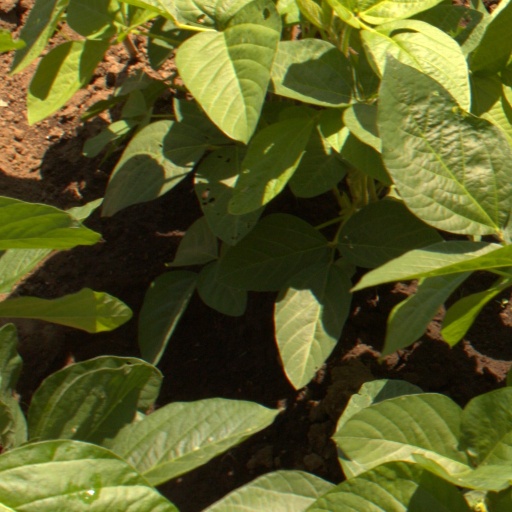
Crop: soybean